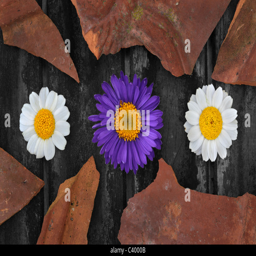
spring flowers on a weathered garden table